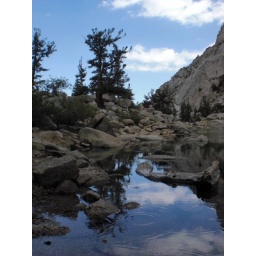
Lone Pine lake with sprinkles in the water